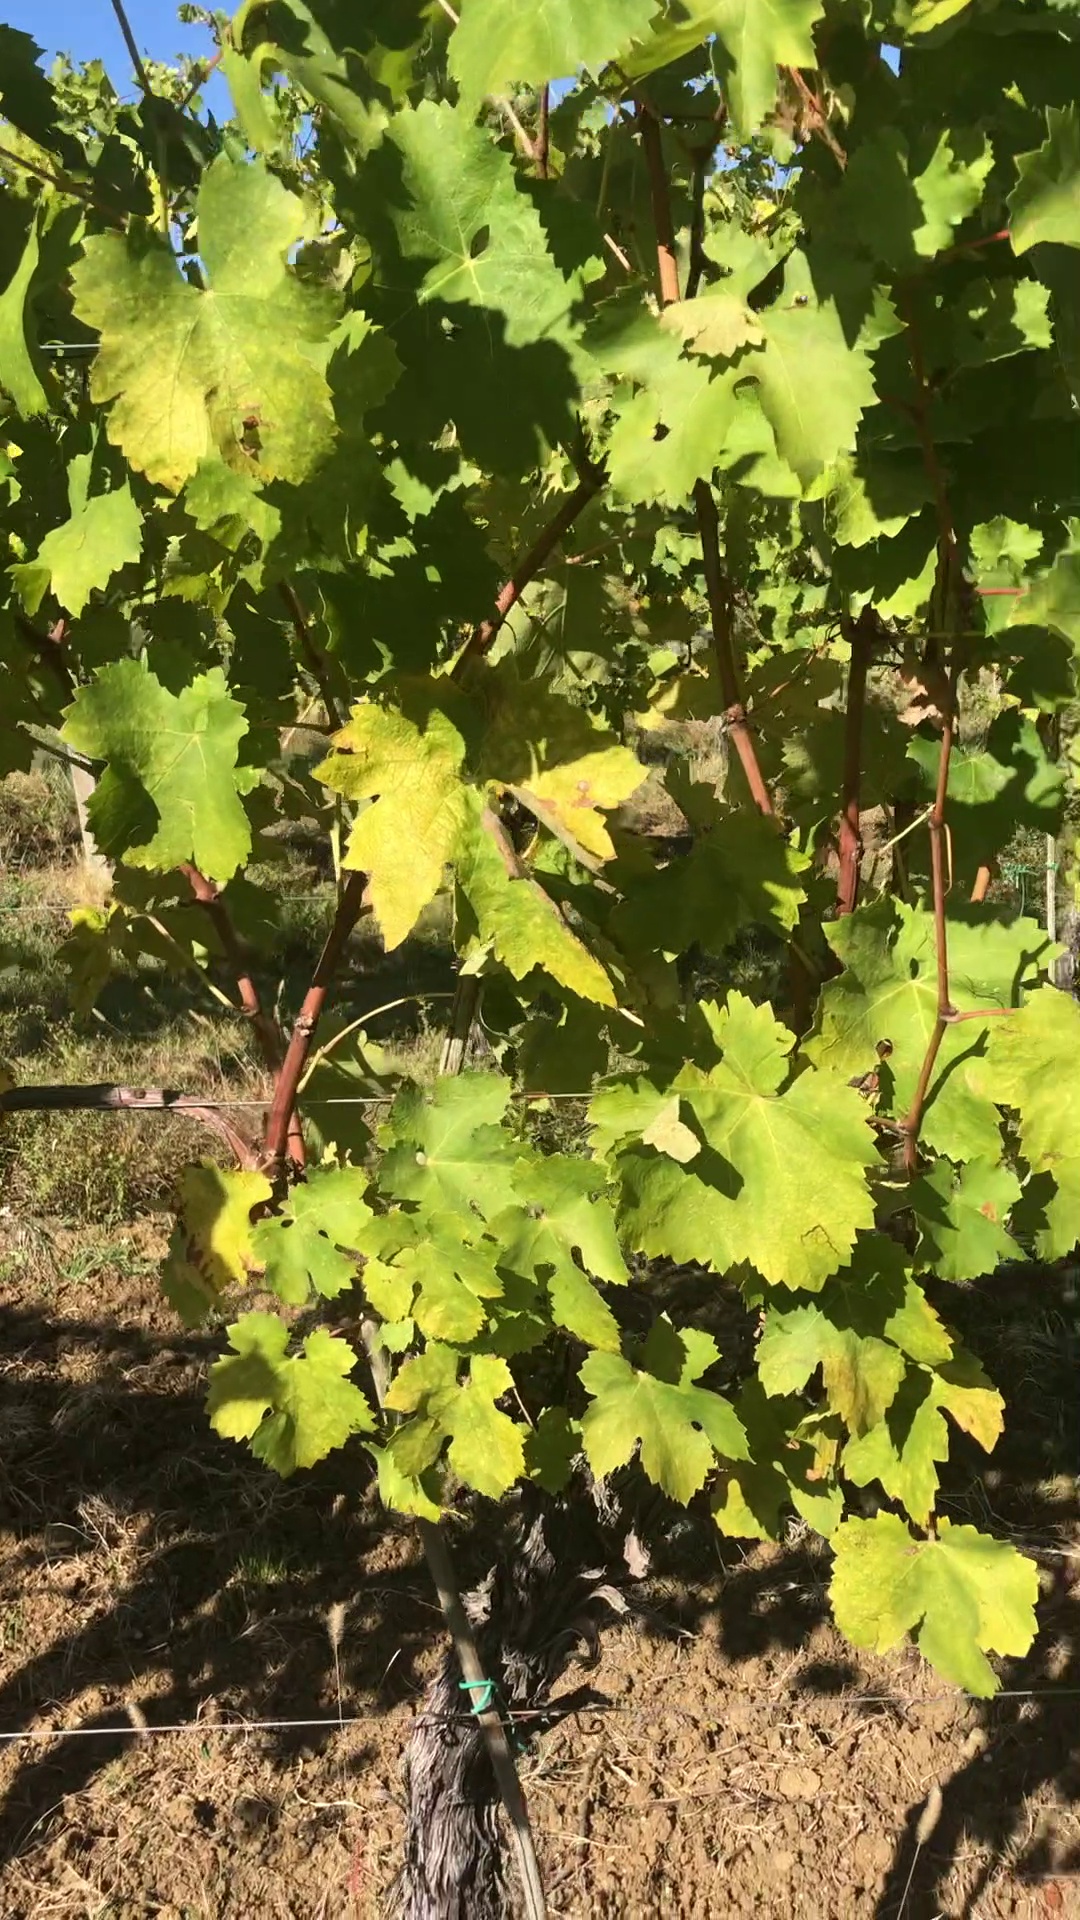
Label: healthy